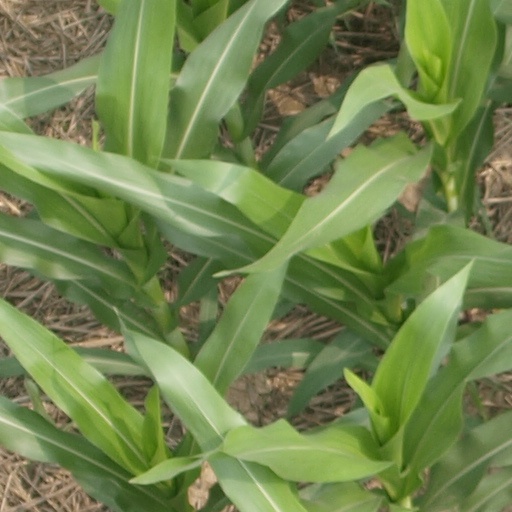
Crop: maize; corn